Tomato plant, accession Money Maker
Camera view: tilt-top (135 deg); turntable rotation: 270 degrees
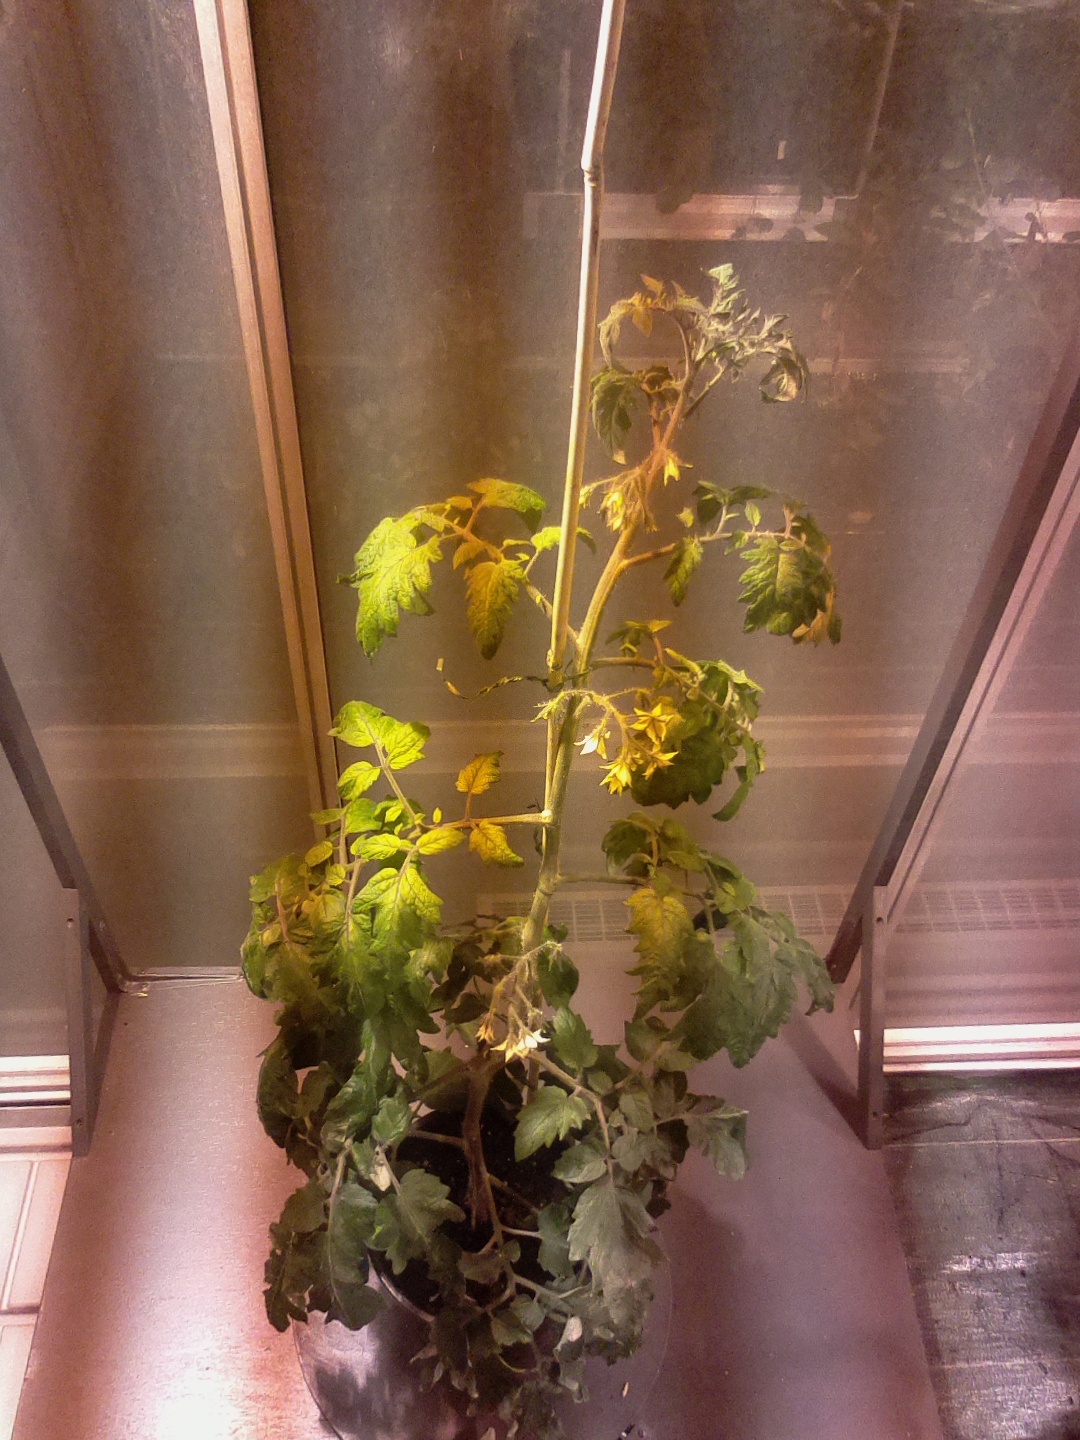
BBCH growth stage 68: Full flowering, 80%-90% of flowers open, more petals falling